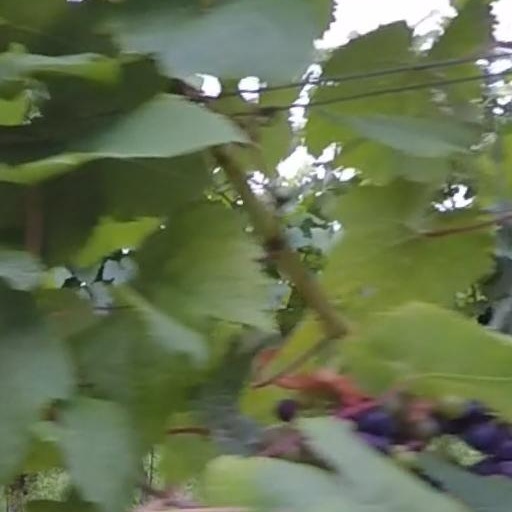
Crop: grape